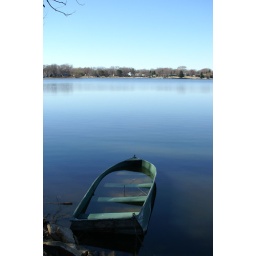
This boat appeared in the lake behind my house one morning. It was gone the next day.